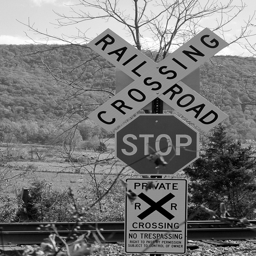
a bunch of rail road signs next to a track
The railroad signs are clearly visible for all of us to see.
A number of directional signs at a railroad crossing.
A black and white photo of a railroad crossing.
a vintage photo of a stop sign in front of rail road tracks